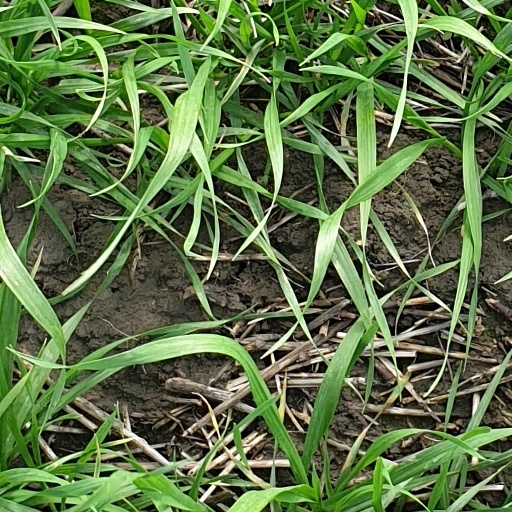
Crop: wheat